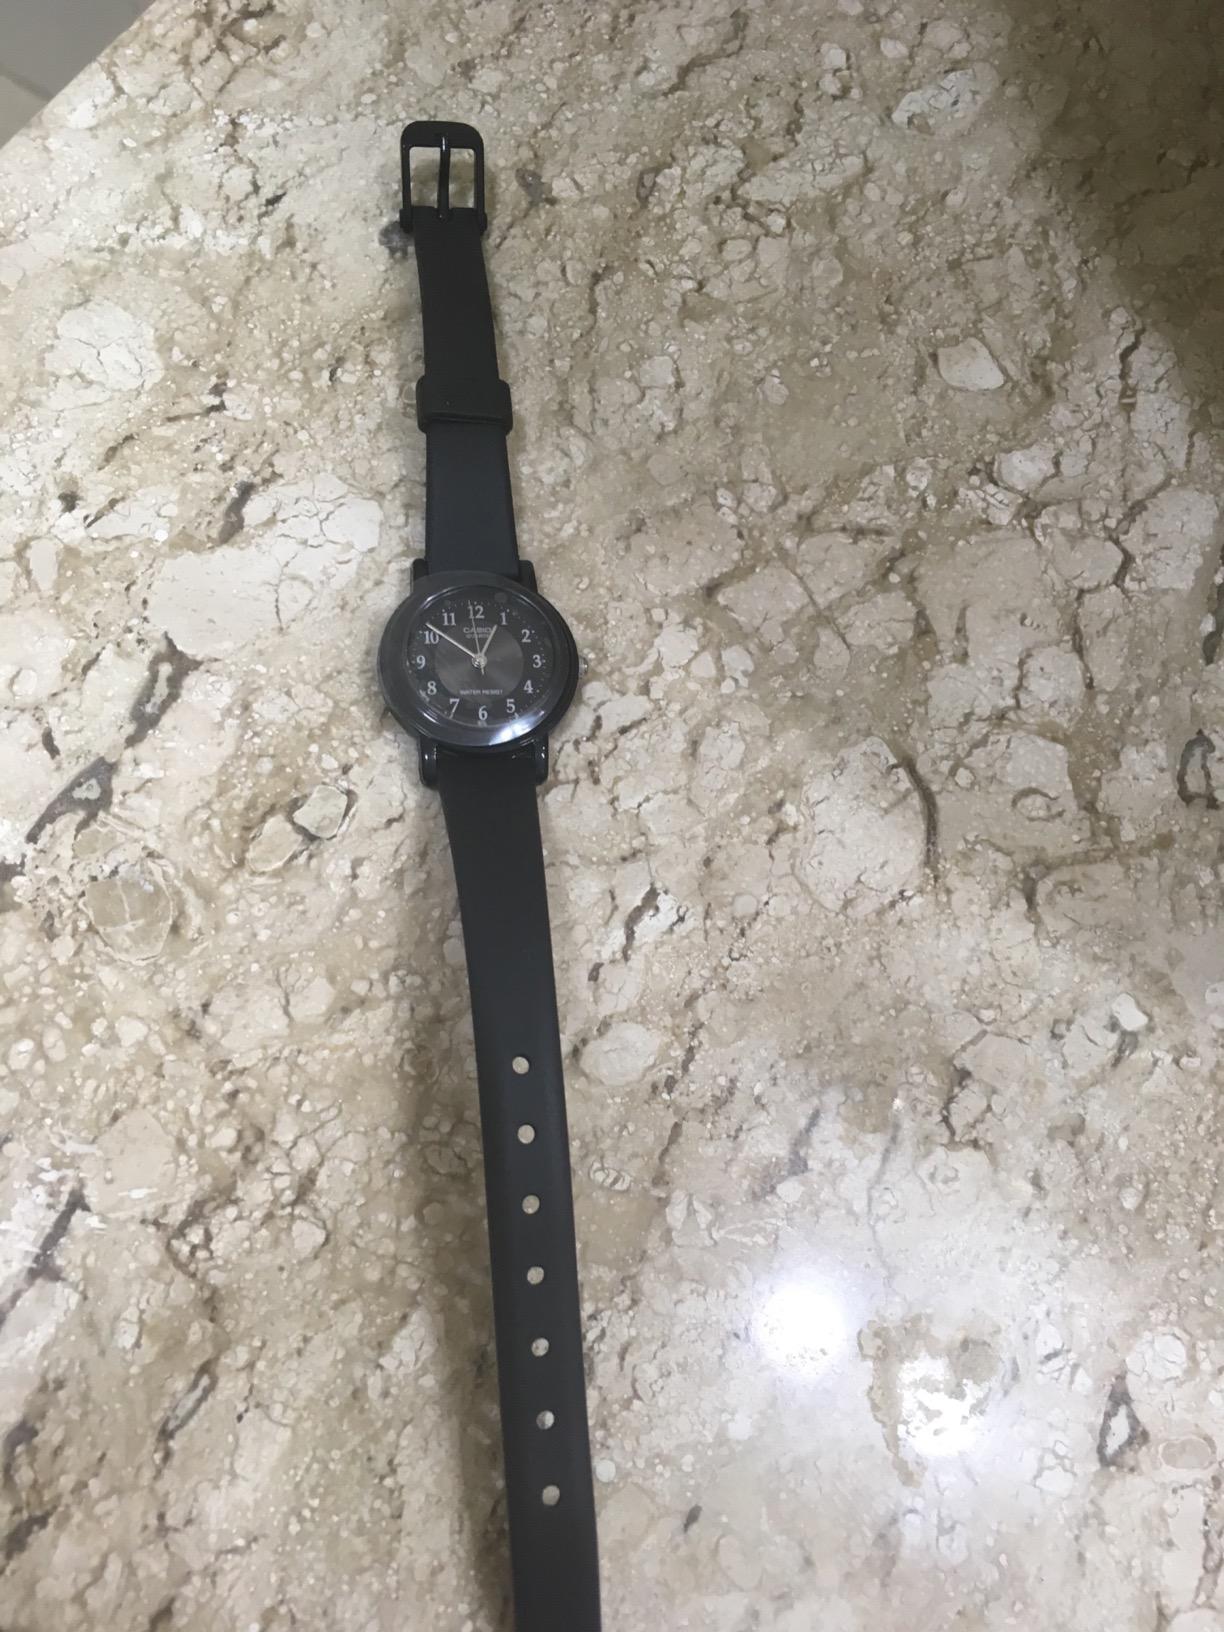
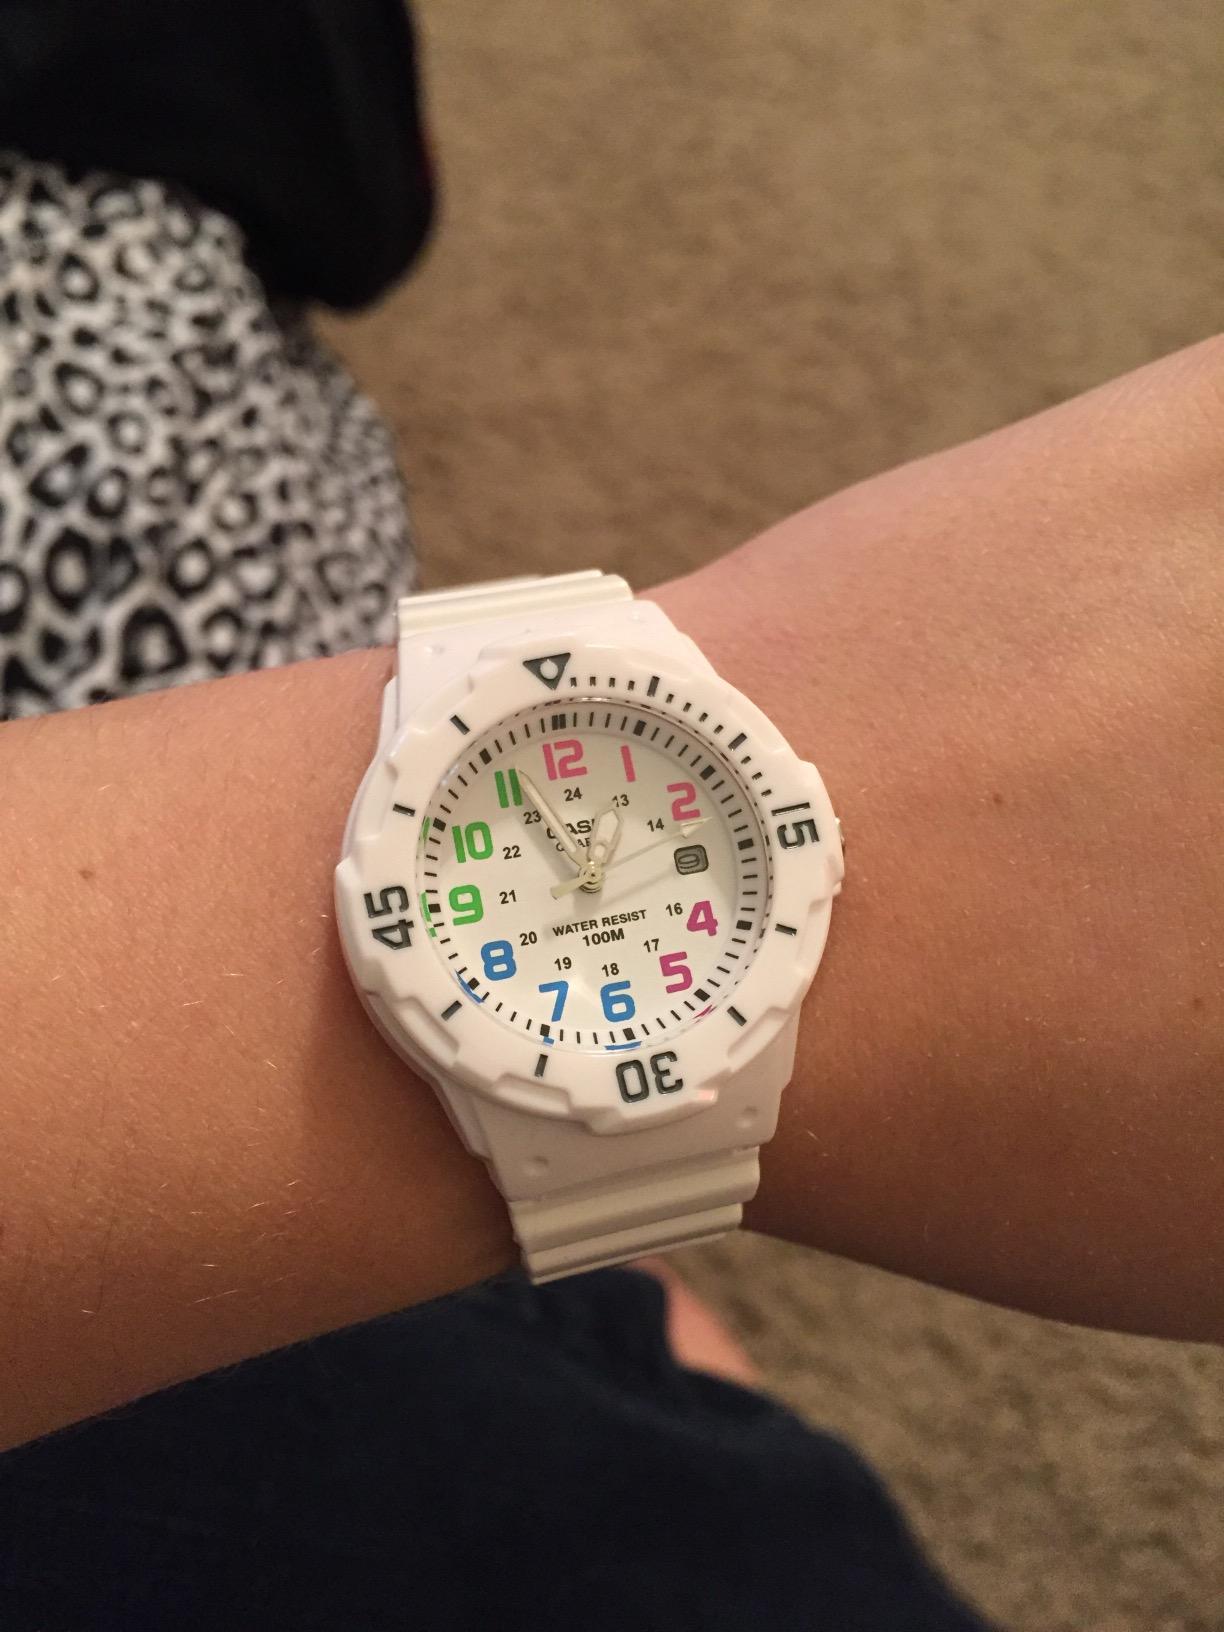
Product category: accessories_watch
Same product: no